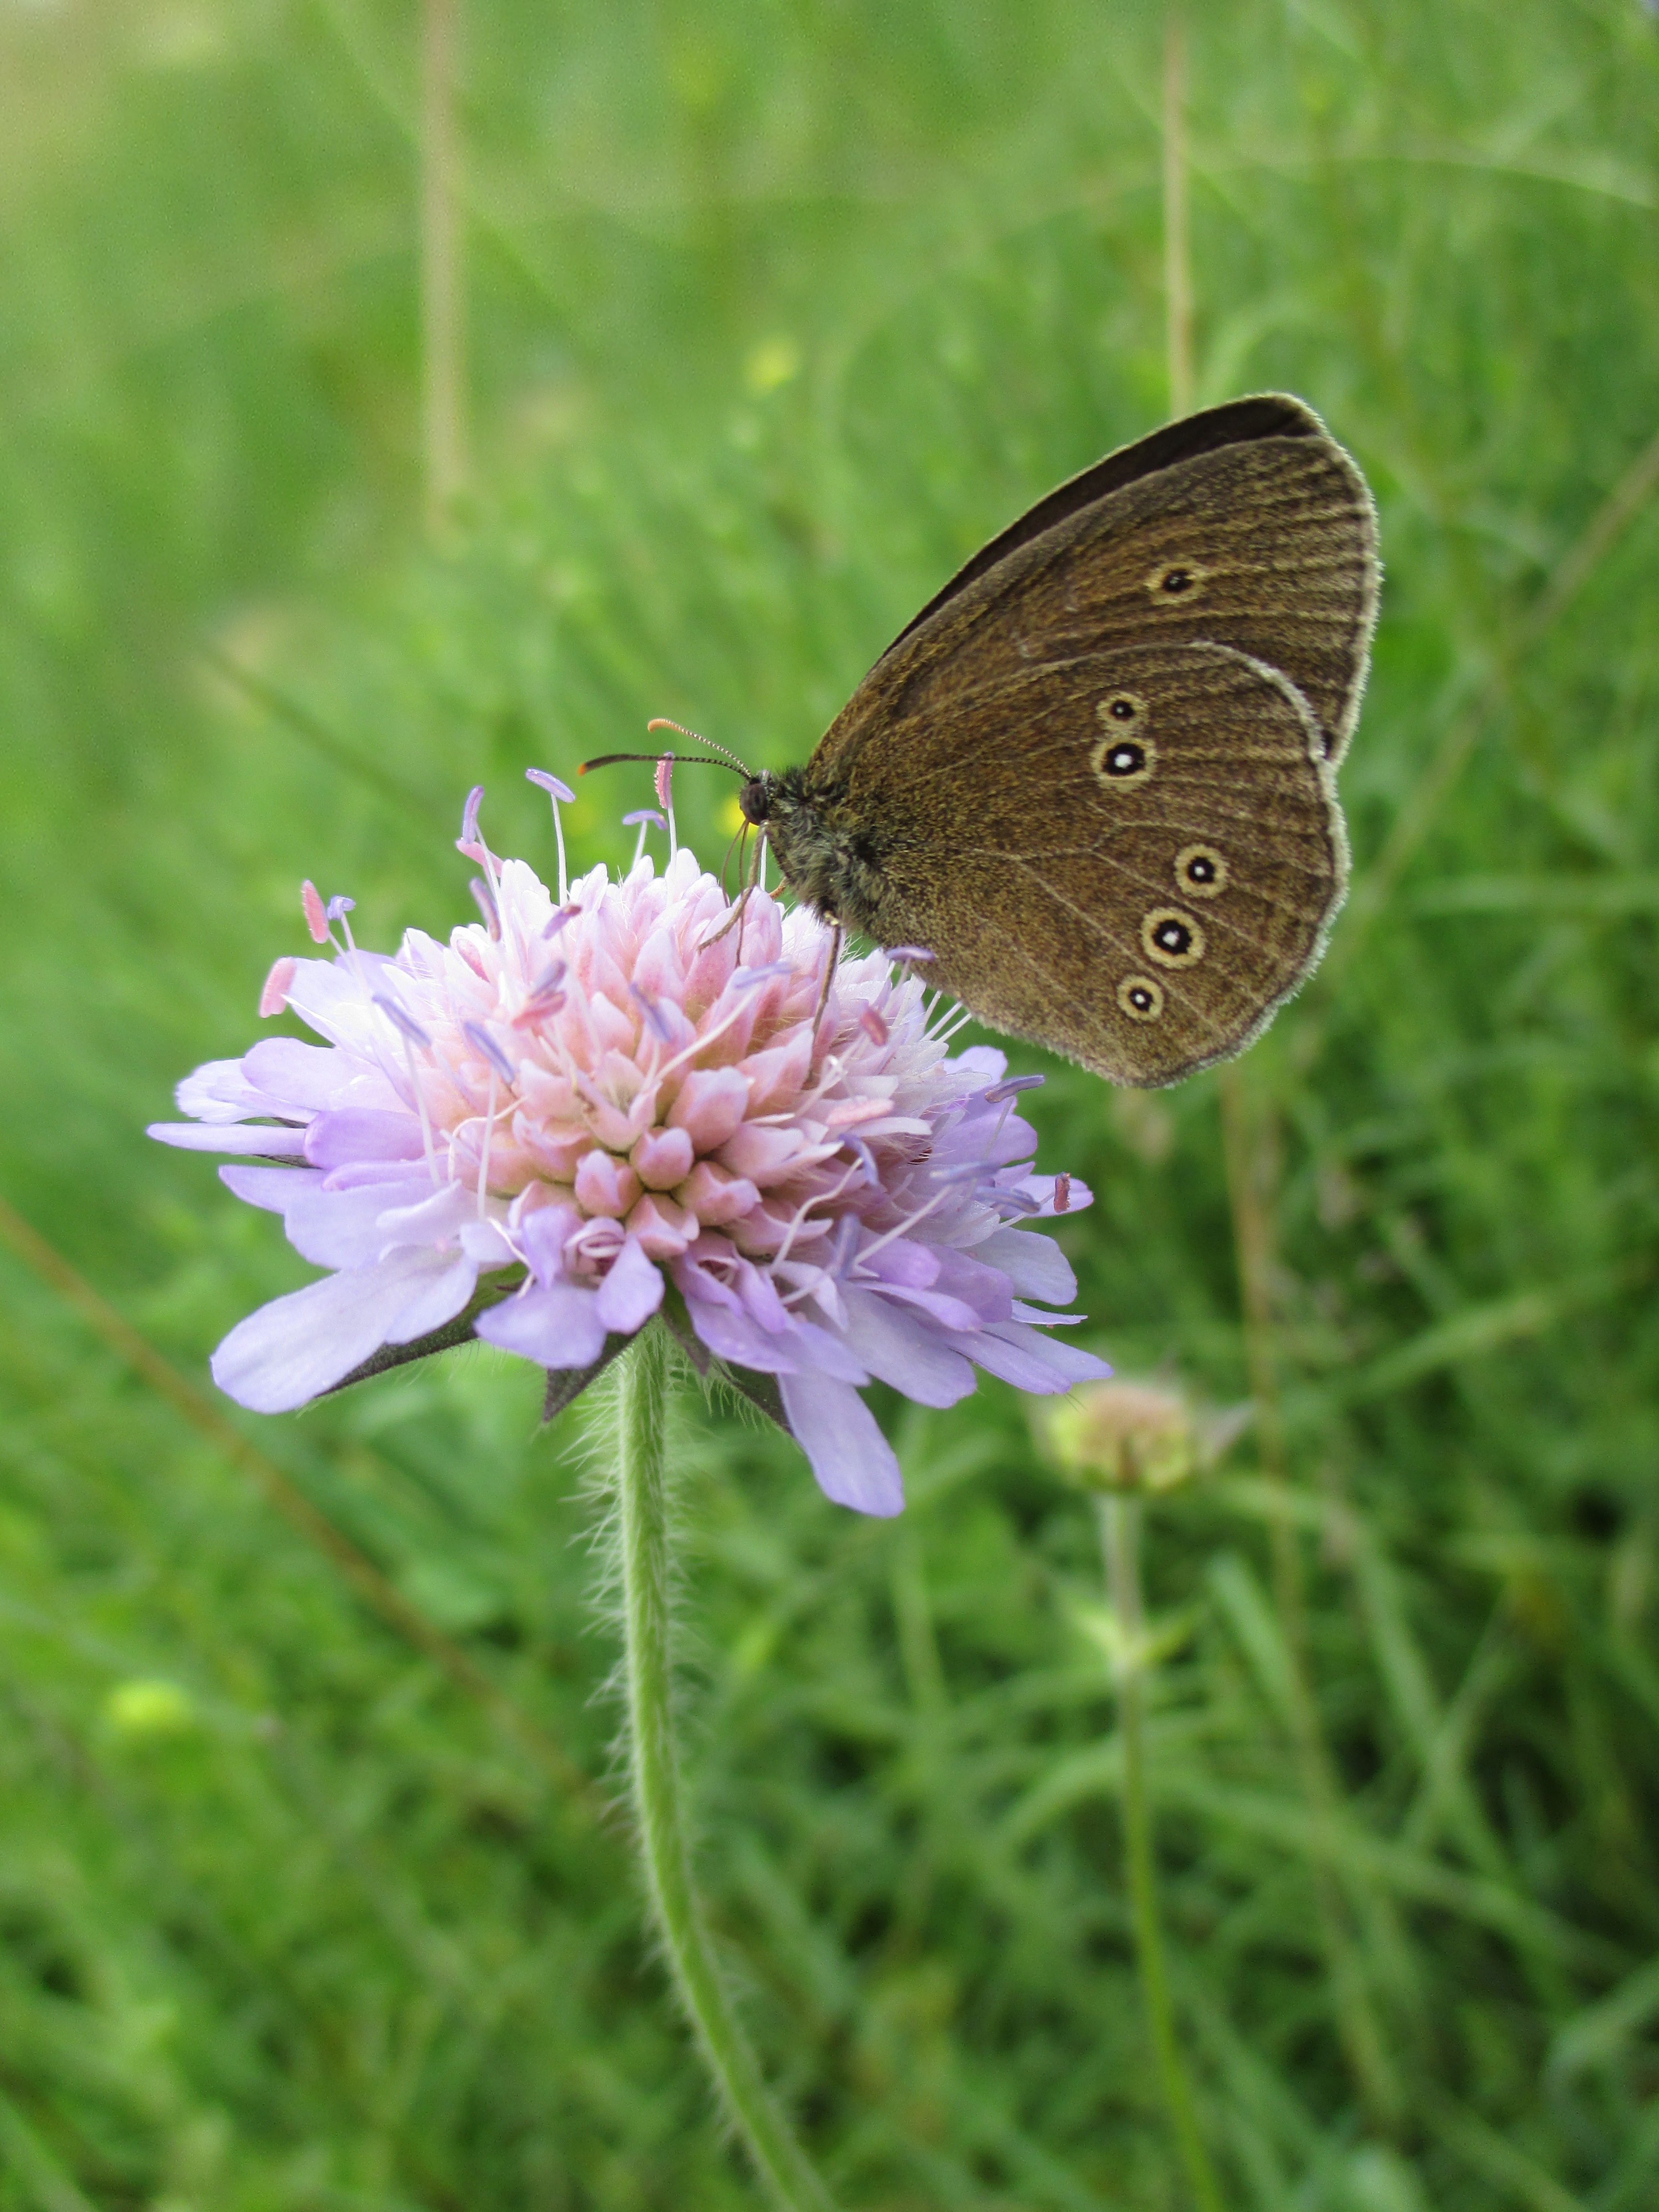
nature, grass, blossom, plant, meadow, prairie, flower, purple, bloom, insect, botany, butterfly, flora, fauna, invertebrate, wildflower, nectar, pieridae, macro photography, moths and butterflies, lycaenid, brush footed butterfly, colias